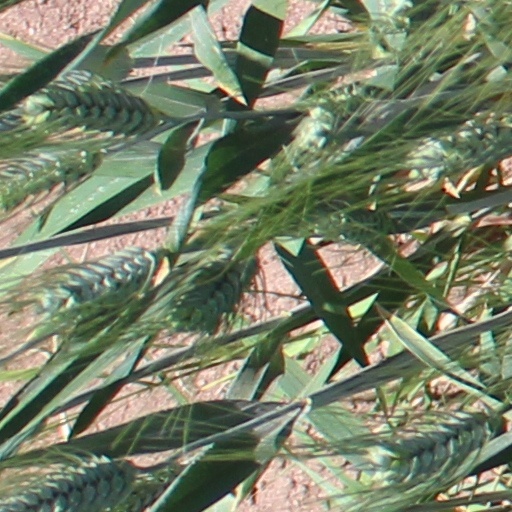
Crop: wheat